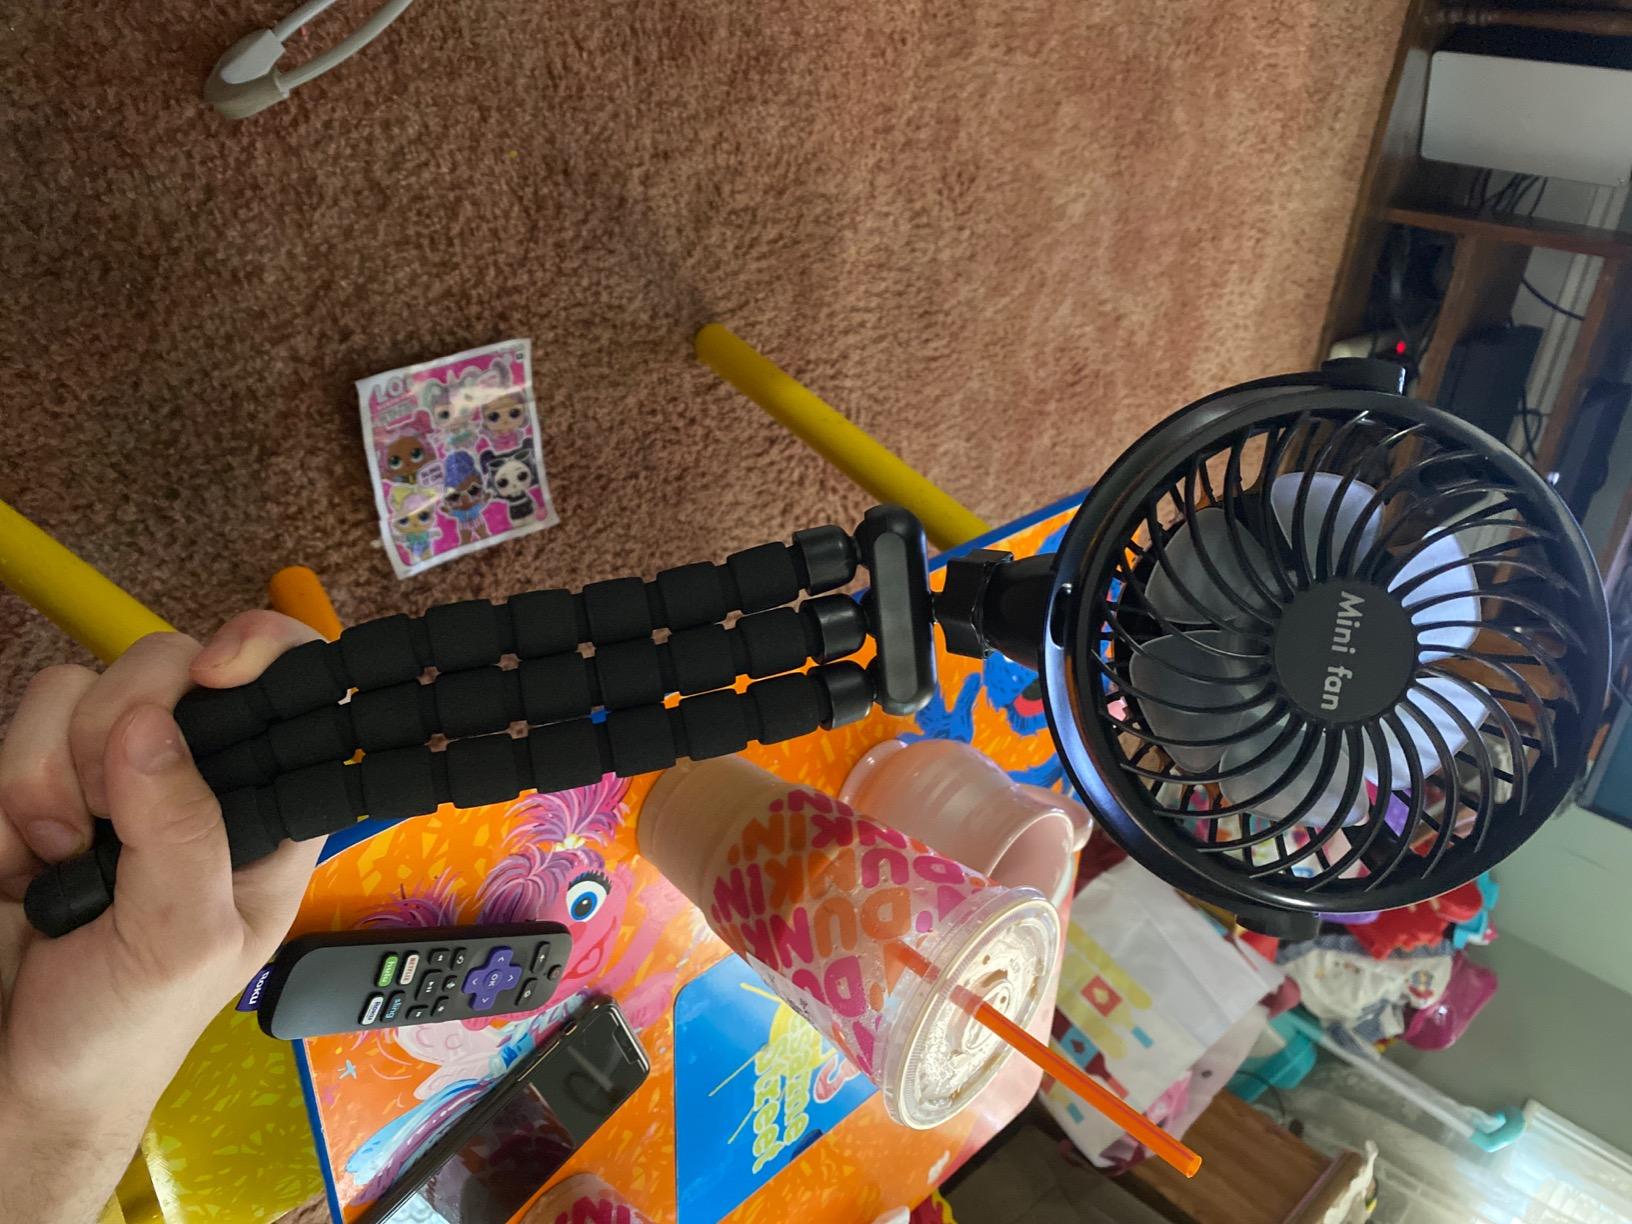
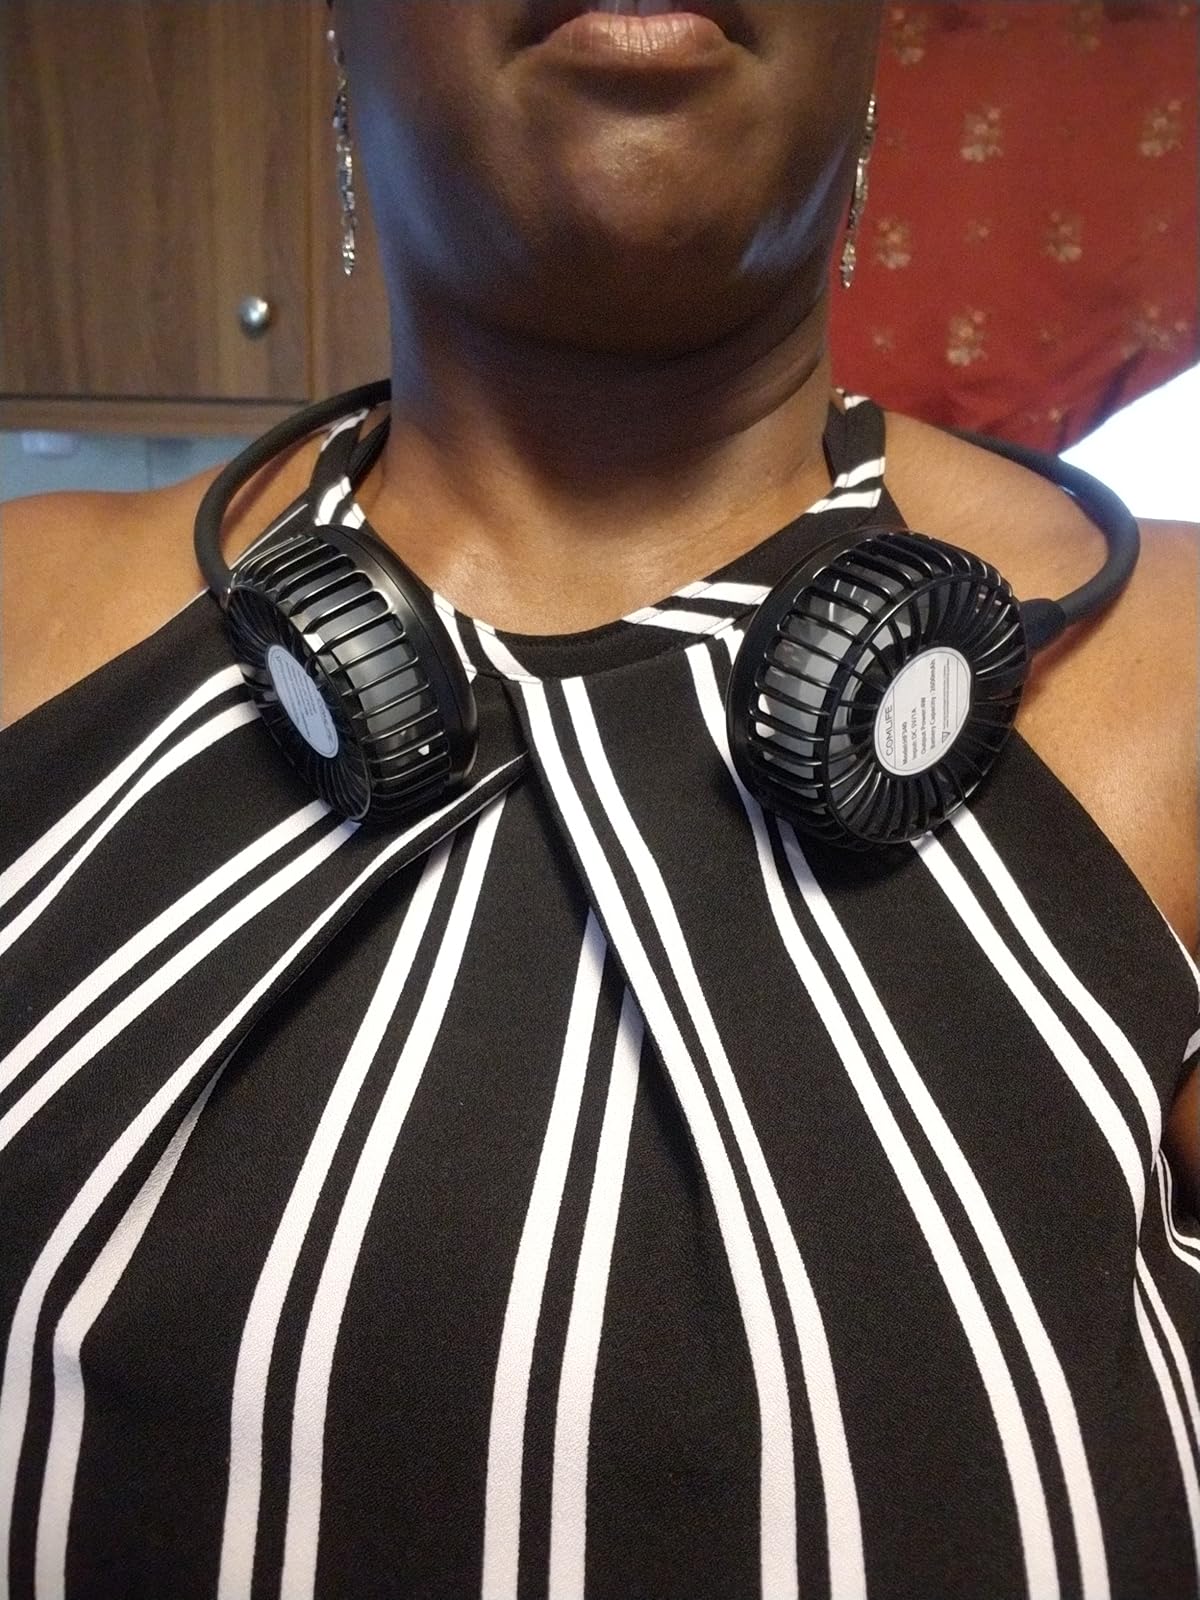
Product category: fan
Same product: no